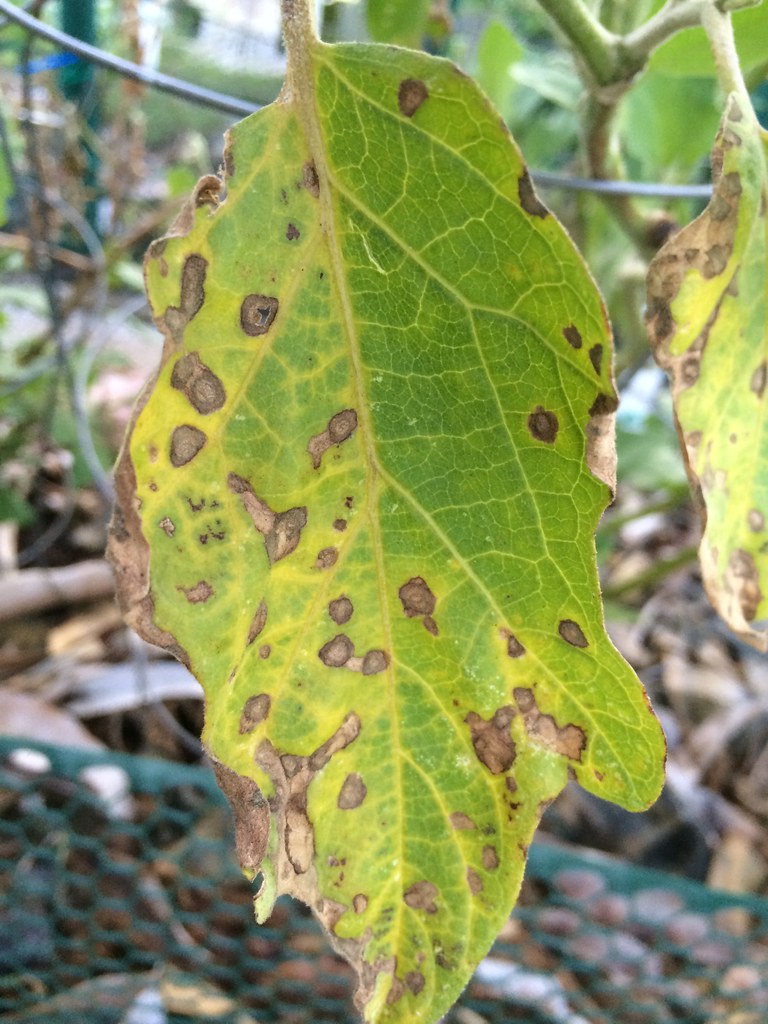
Plant: Eggplant
Disease: eggplant cercospora leaf spot